Li Keqiang

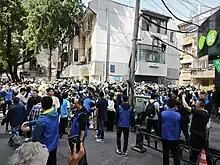
Mourners leaving flowers near Li's childhood residence in Luyang District, Hefei.

Li died at Shuguang Hospital Affiliated to the Shanghai University of Traditional Chinese Medicine (上海中医药大学附属曙光医院) in Pudong at 00:10 CST on 27 October 2023 at the age of 68 after a heart attack the previous day. The "South China Morning Post" (SCMP) reported that the heart attack occurred as he swam at Shanghai's Dongjiao State Guest Hotel. "The Standard" reported that long-term use of anti-rejection drugs following a liver transplant were a contributing factor. SCMP reported that he had also undergone coronary artery bypass surgery.